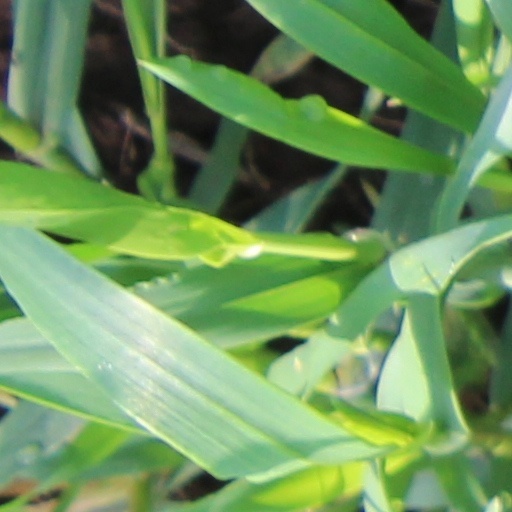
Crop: wheat